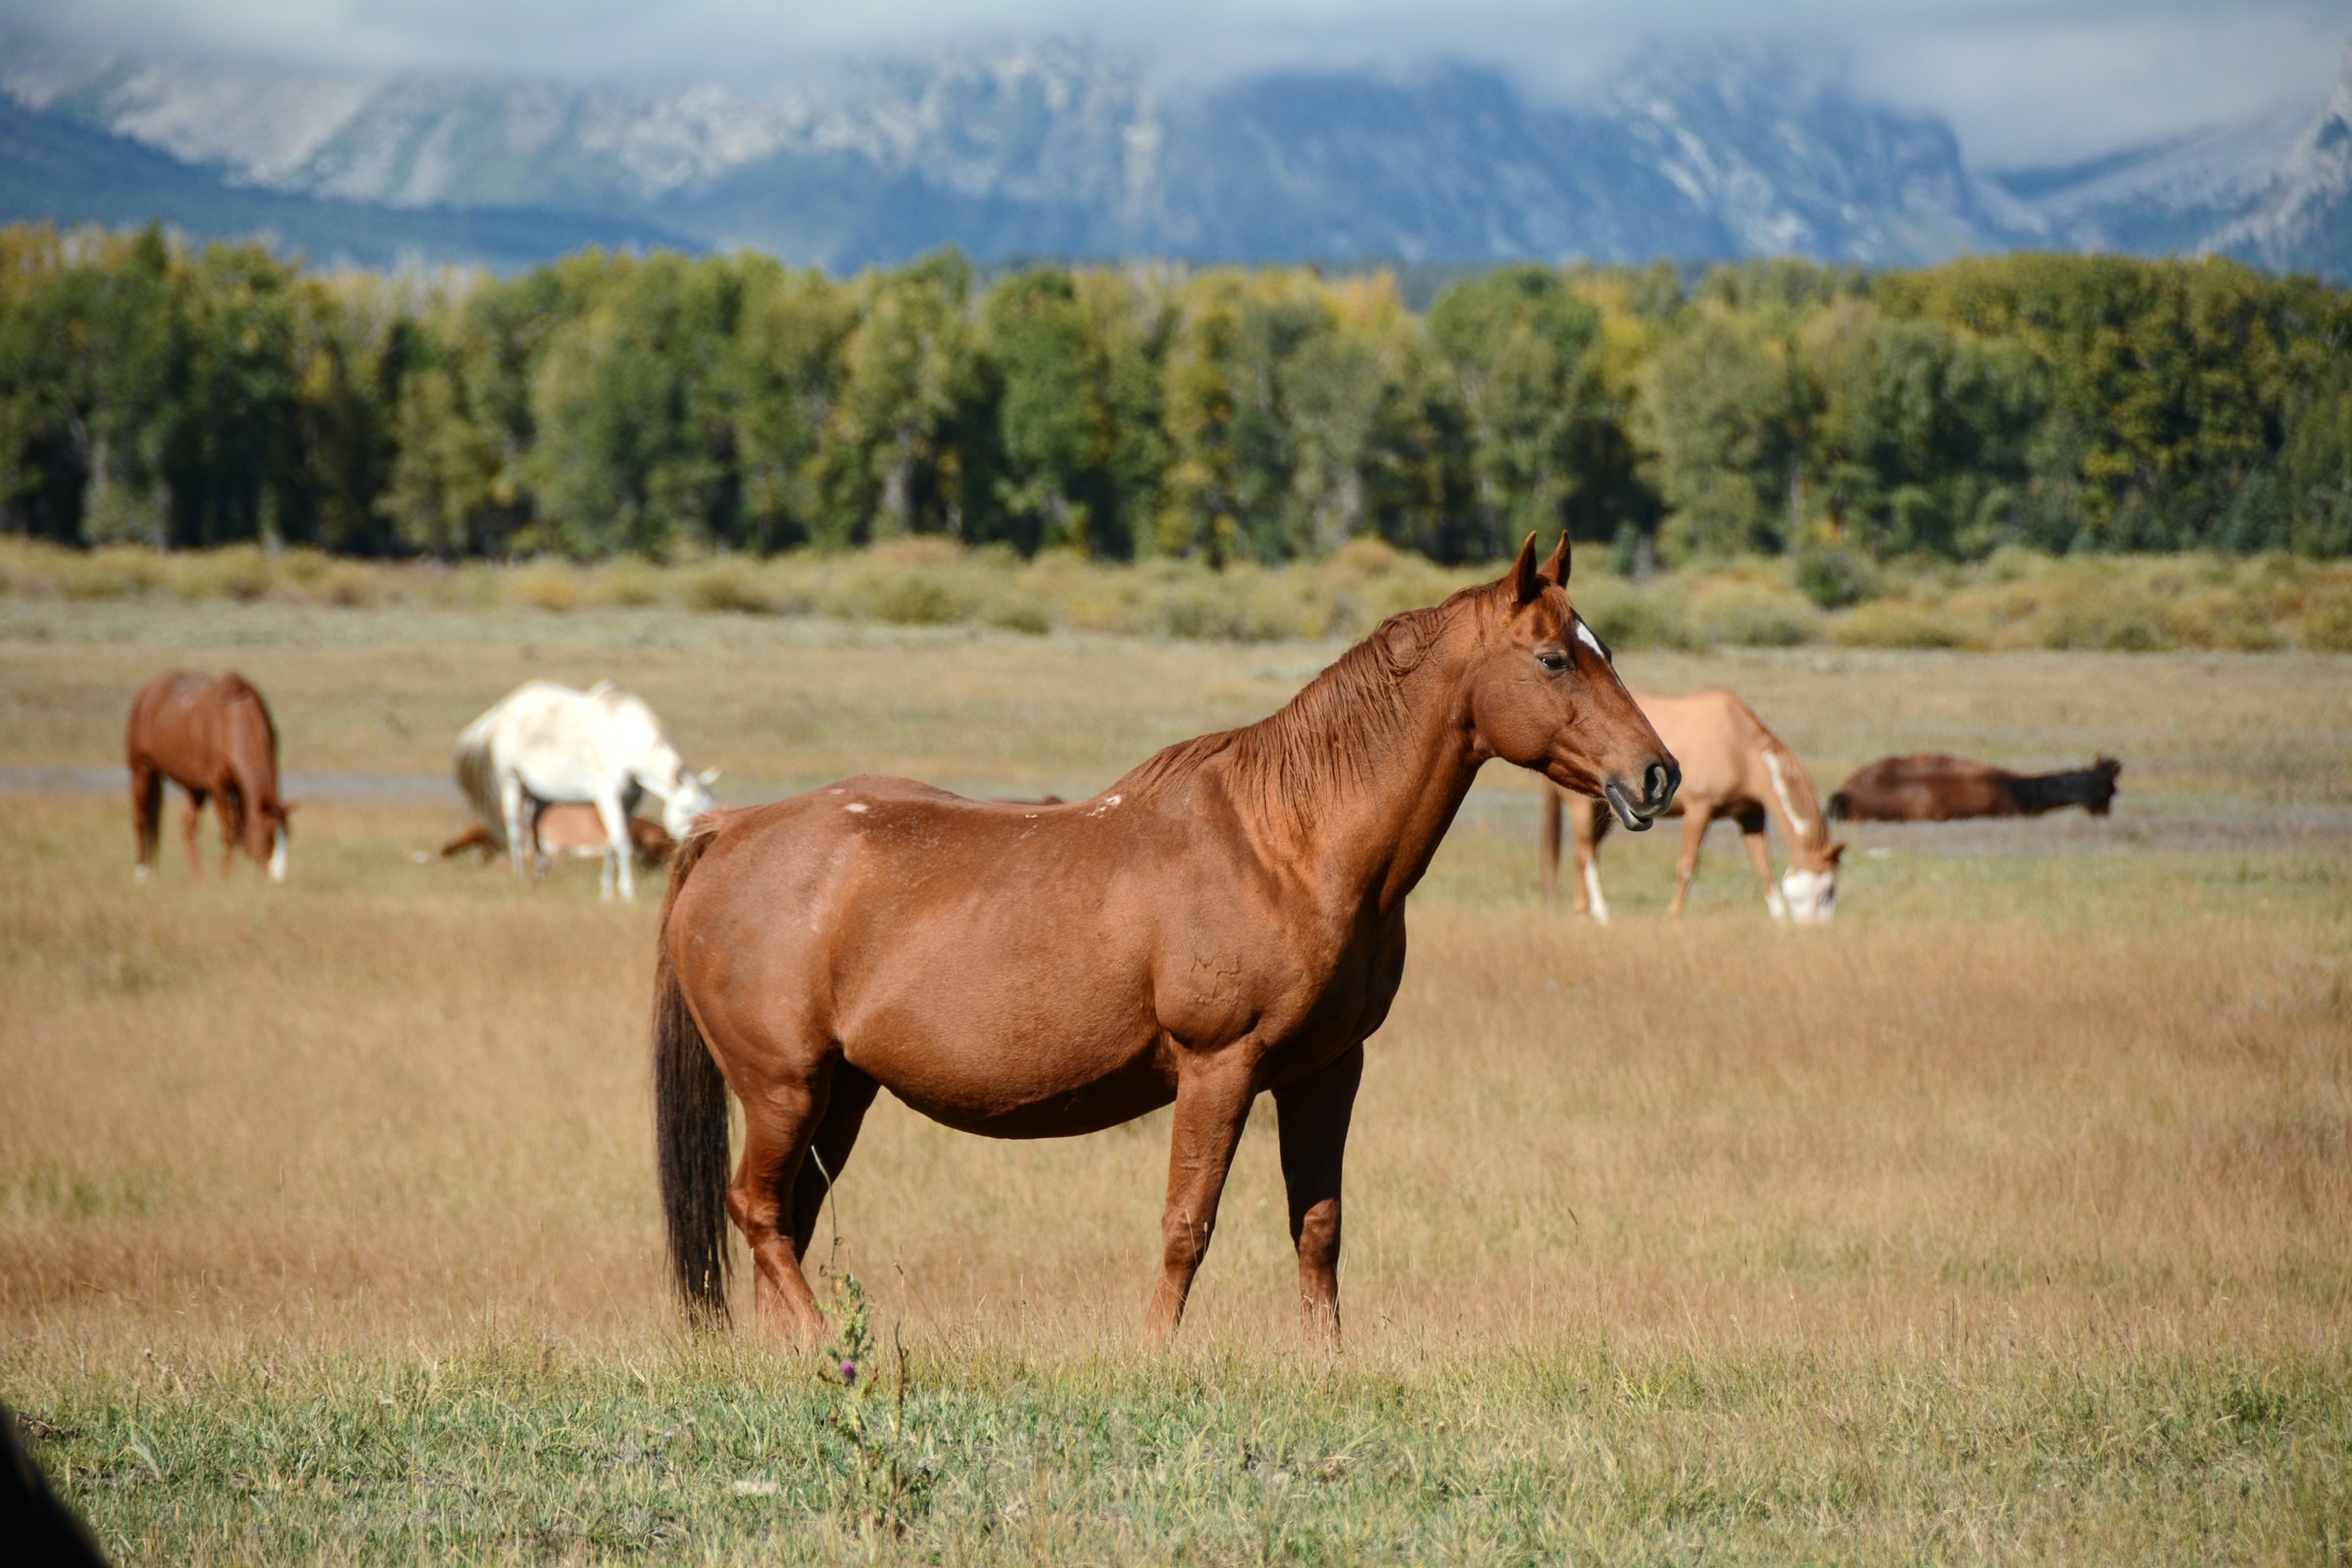
landscape, tree, nature, grass, mountain, sky, field, farm, meadow, prairie, panoramic, wildlife, herd, pasture, grazing, livestock, ranch, horse, natural, scenery, stallion, mane, colorful, plain, majestic, horses, mountains, grassland, mare, beauty, beautiful, grand teton national park, wyoming, majesty, ecosystem, steppe, rural area, horse like mammal, ecoregion, mustang horse